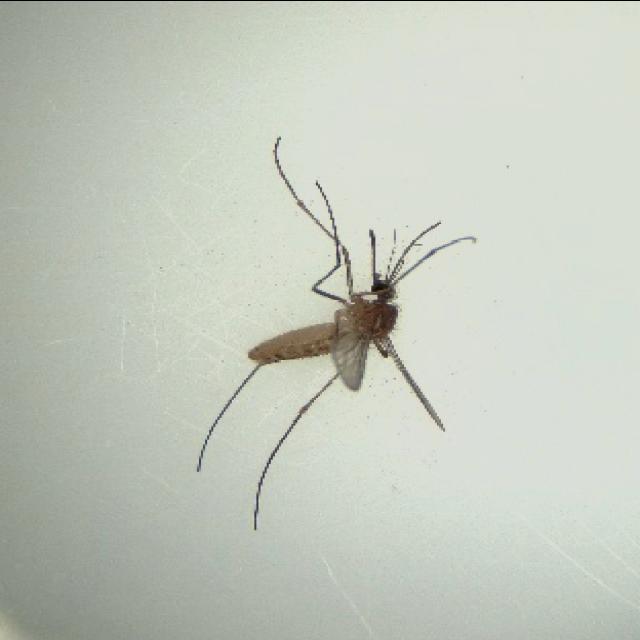
Species: culex_pipiens